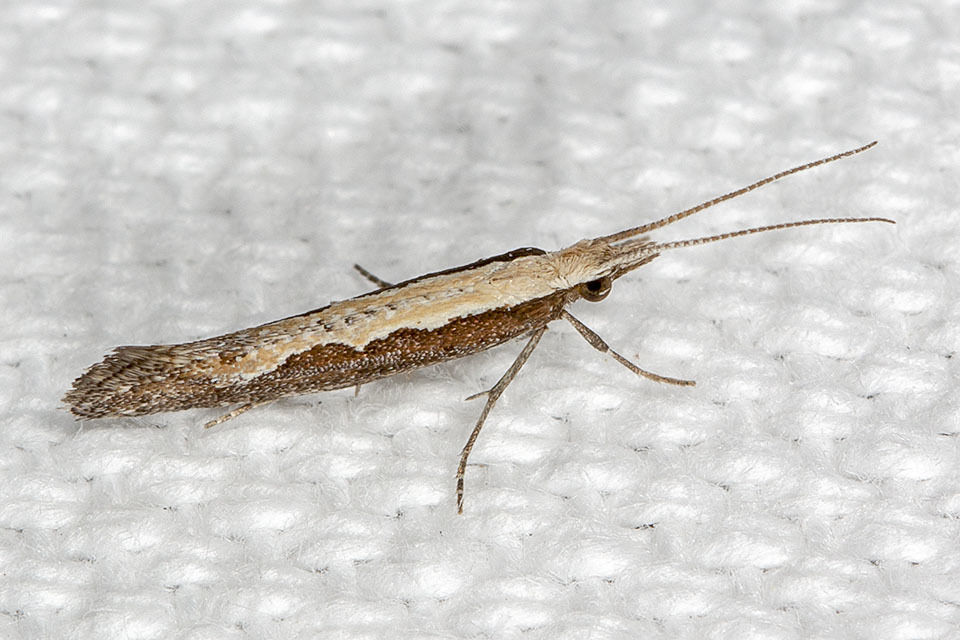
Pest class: diamondback_moth